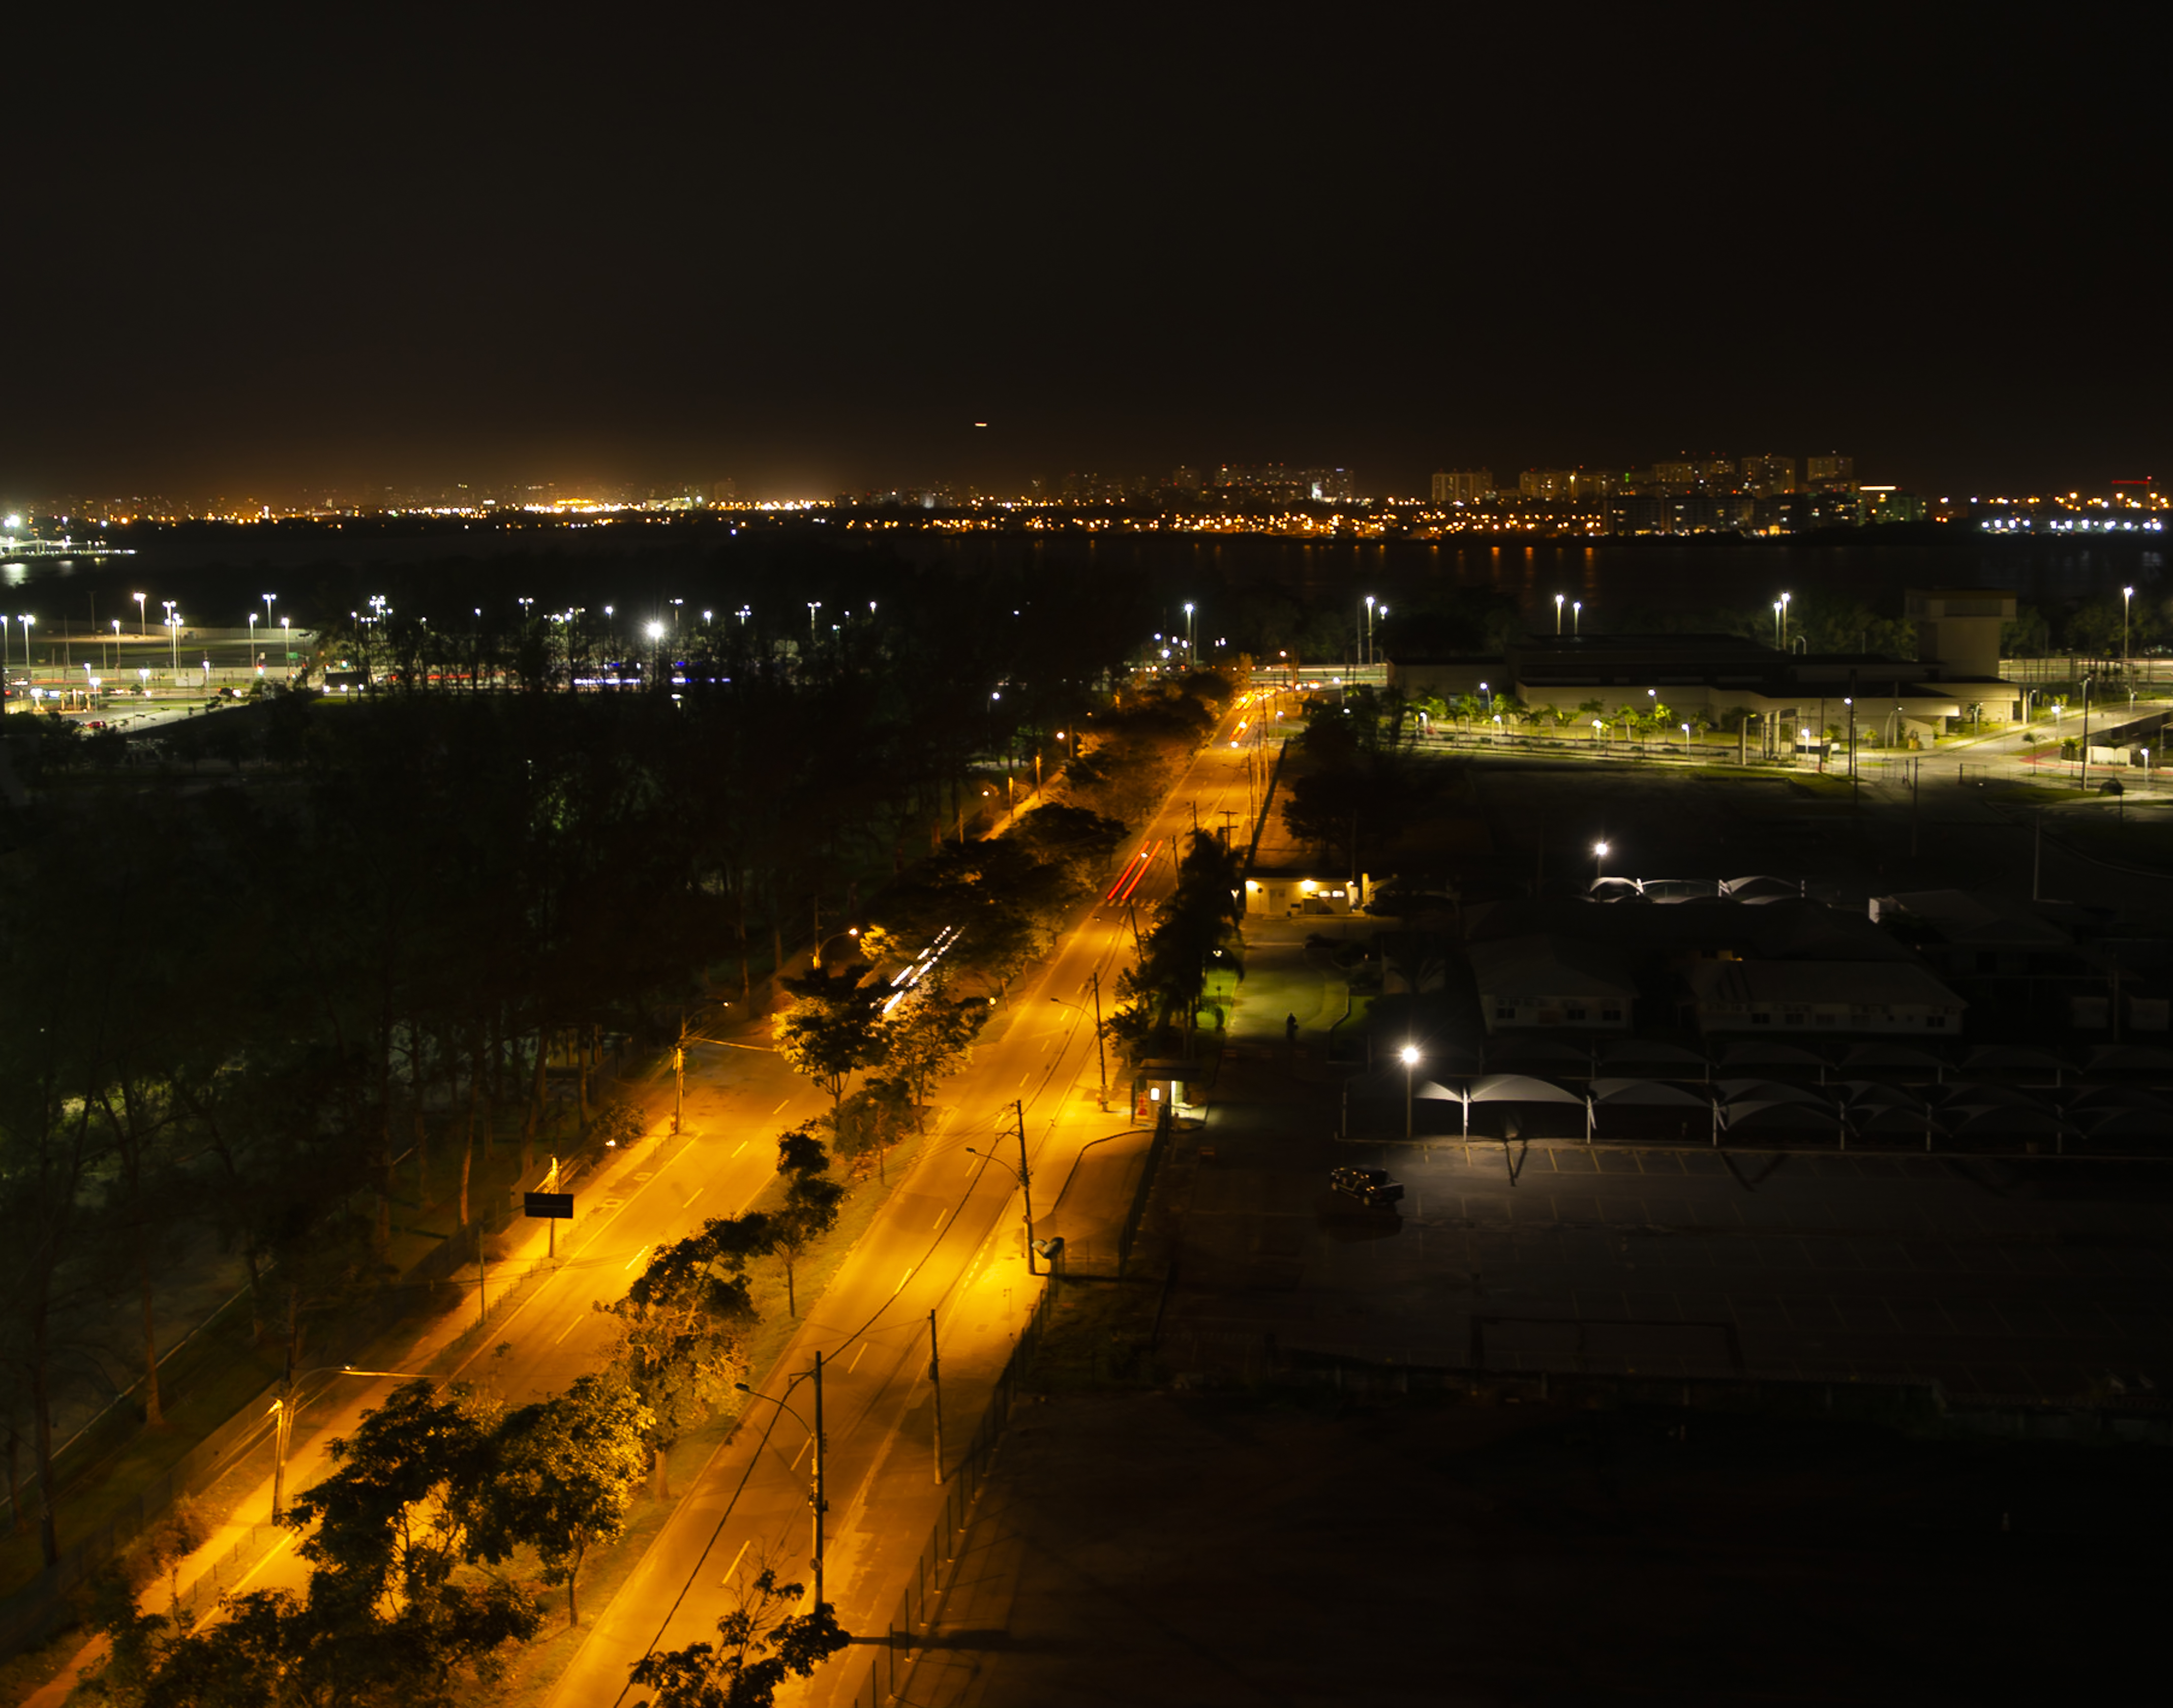
lights, sky, night, light, city, lighting, urban area, yellow, town, cloud, evening, tree, atmosphere, cityscape, photography, landscape, horizon, aerial photography, reflection, architecture, darkness, road, midnight, river, skyline